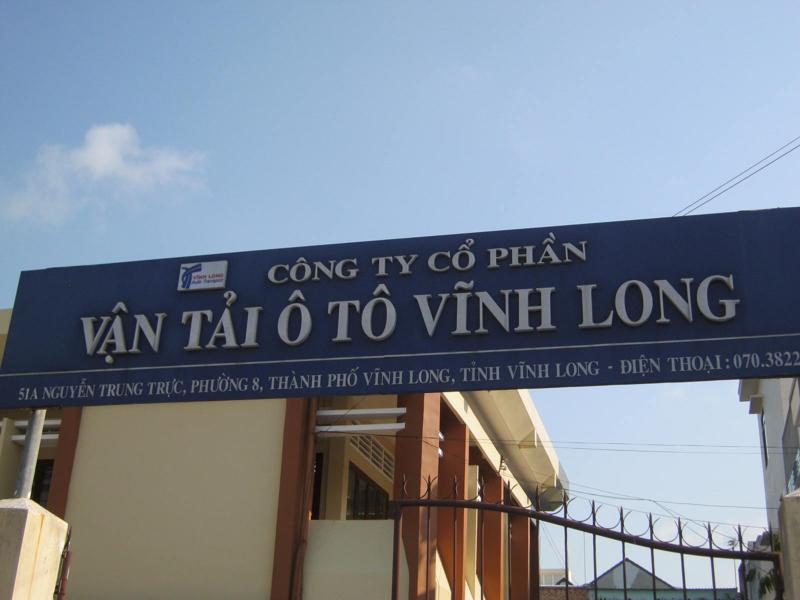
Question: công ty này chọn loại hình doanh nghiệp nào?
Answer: công ty này chọn loại hình doanh nghiệp công ty cổ phần